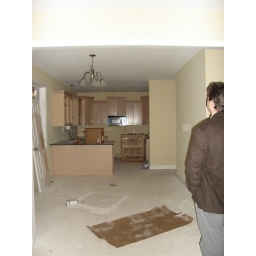
great room | dining nook | kitchen in new house